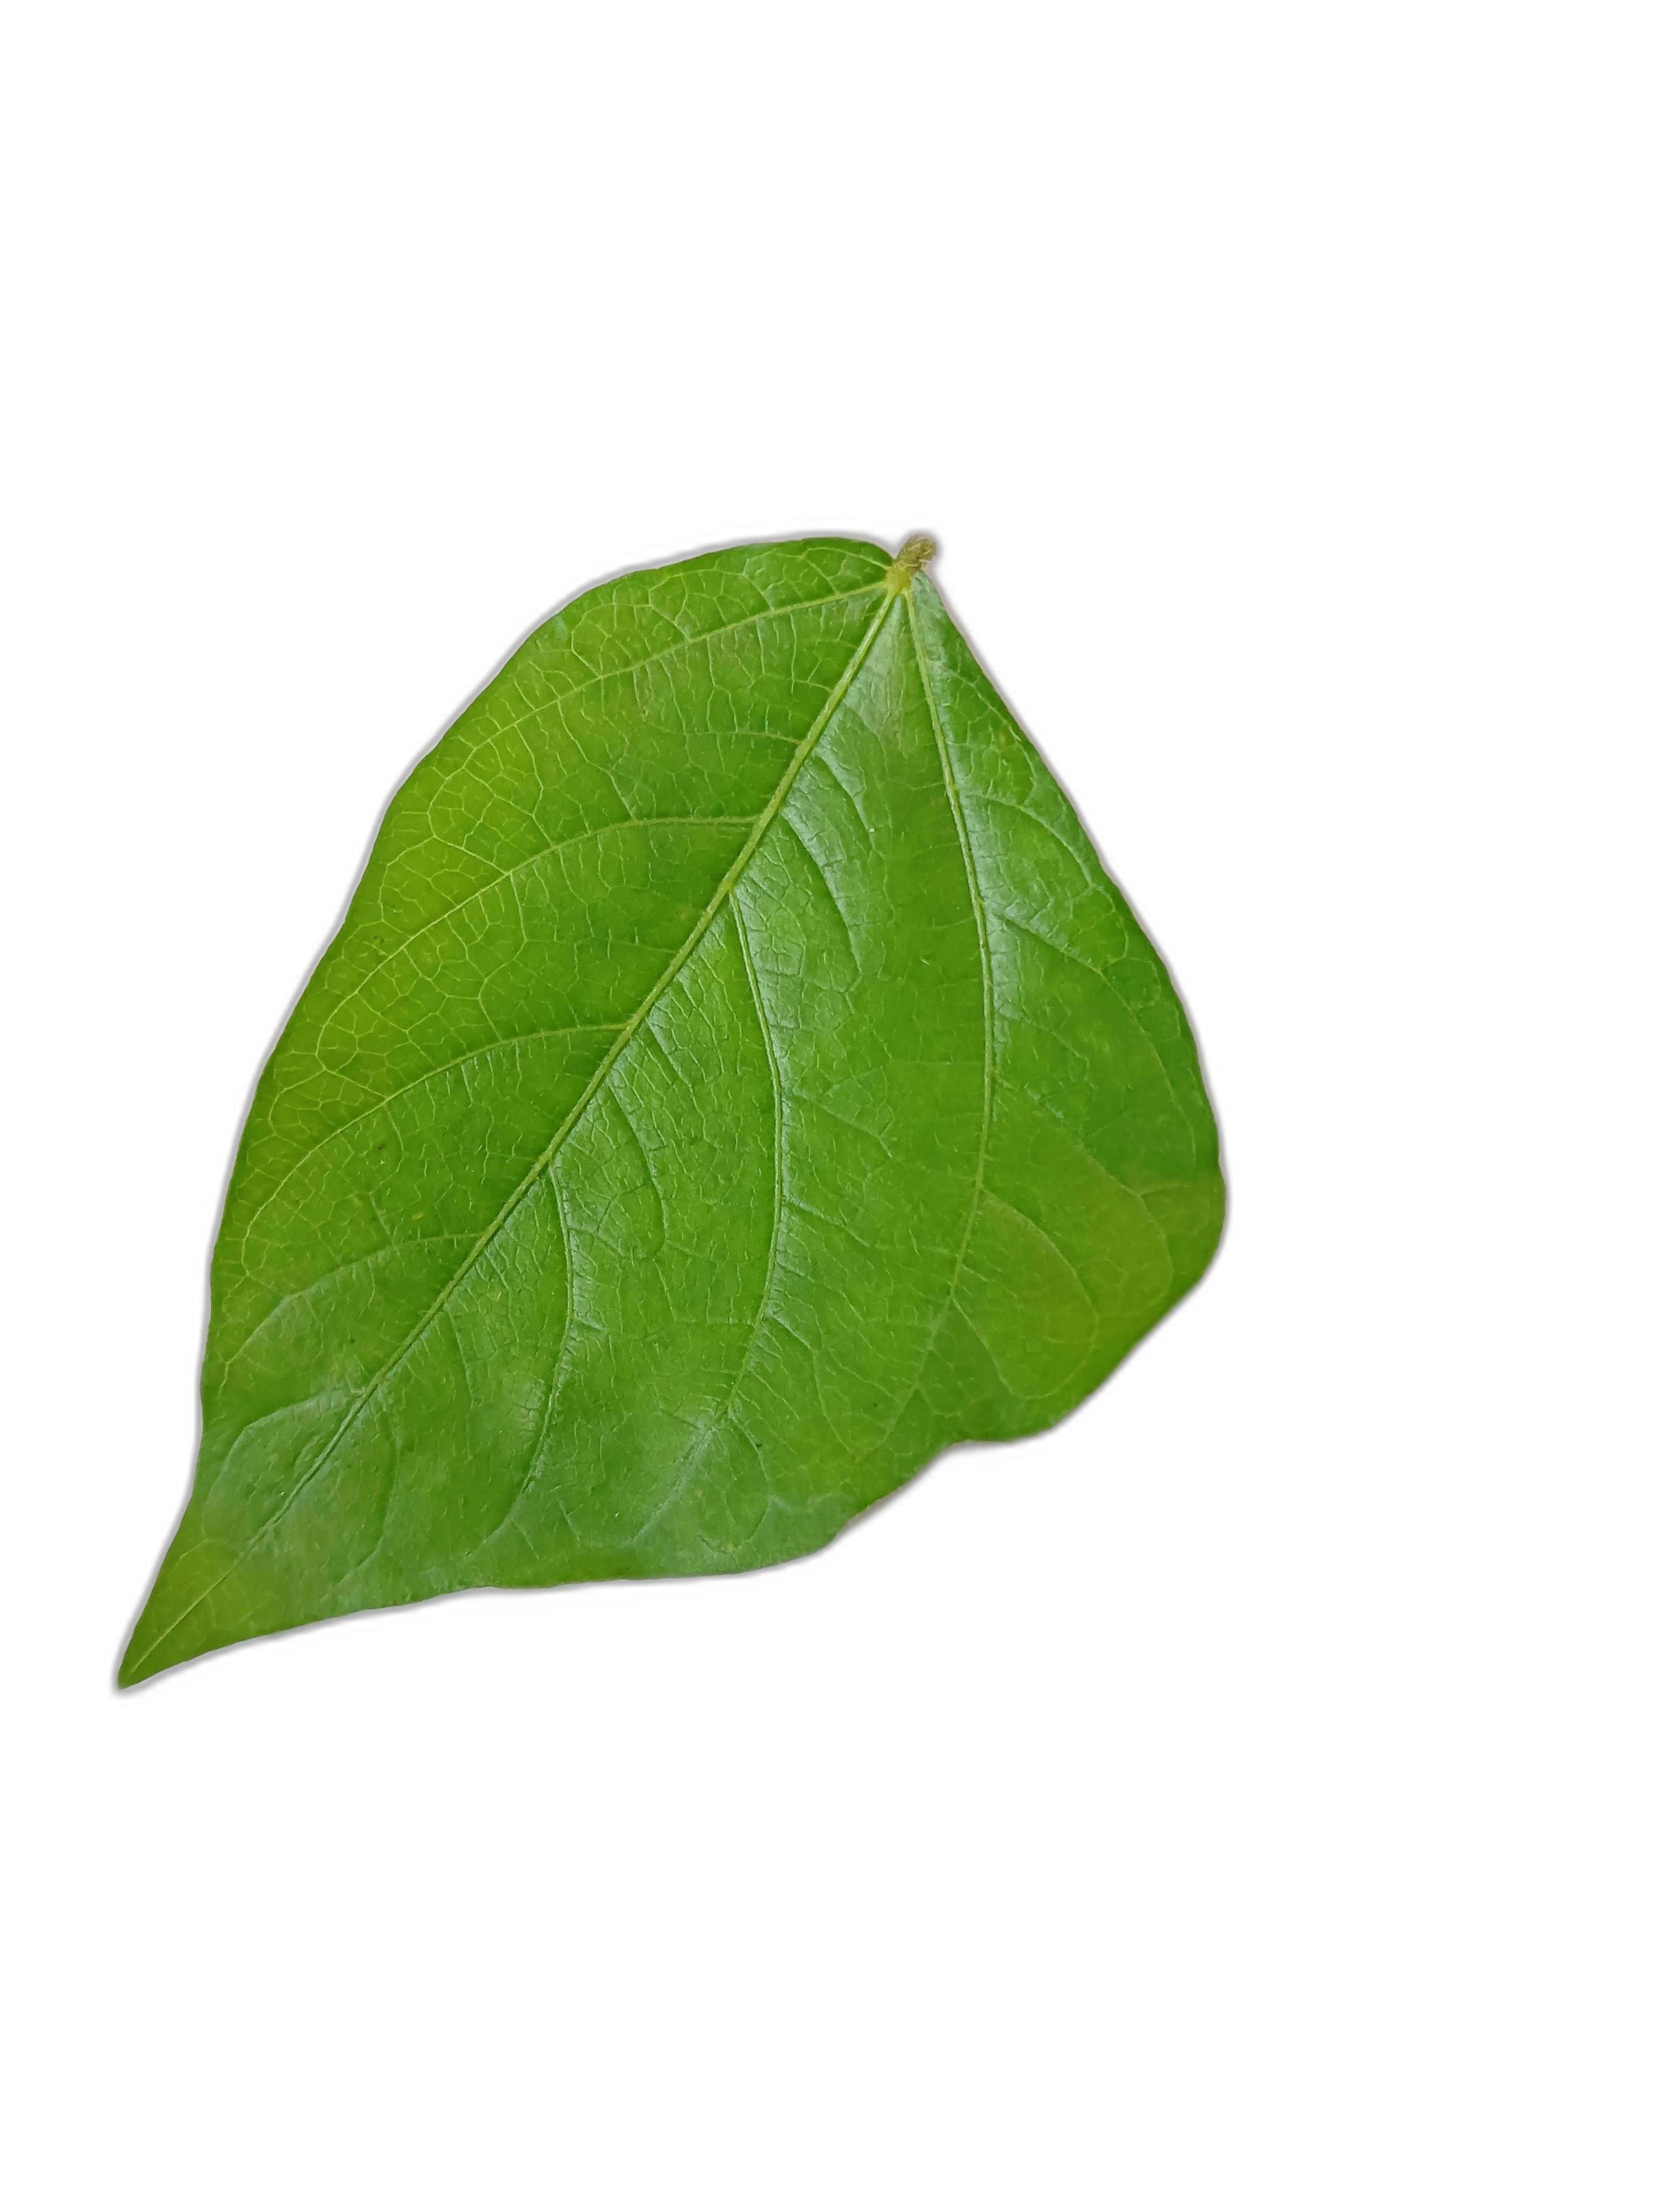
Label: Healthy